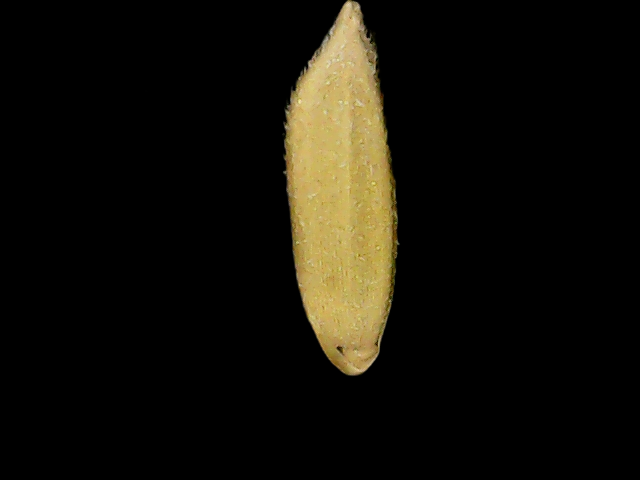
Rice variety: Binadhan17